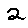
Label: 2